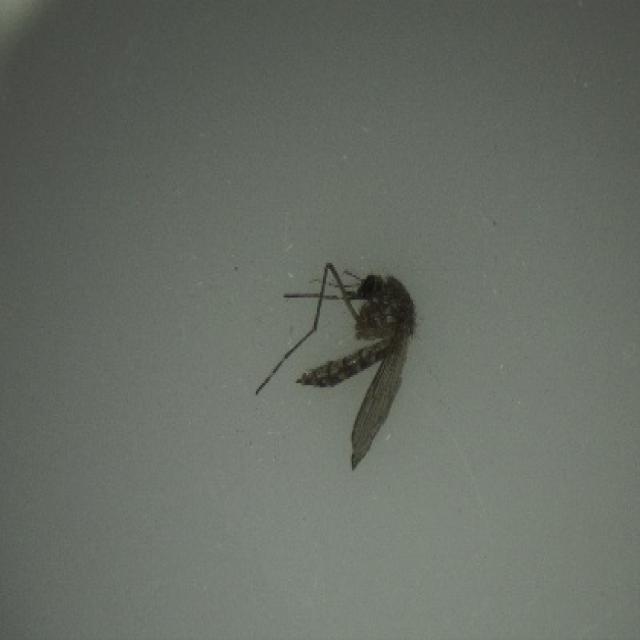
Species: aedes_vexans